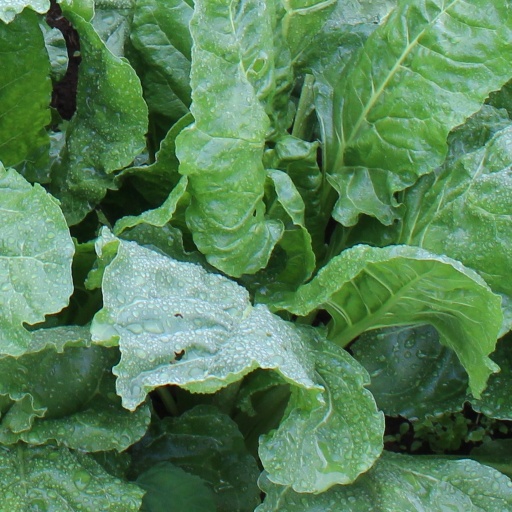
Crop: sugar beet